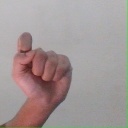
अक्षर: घ